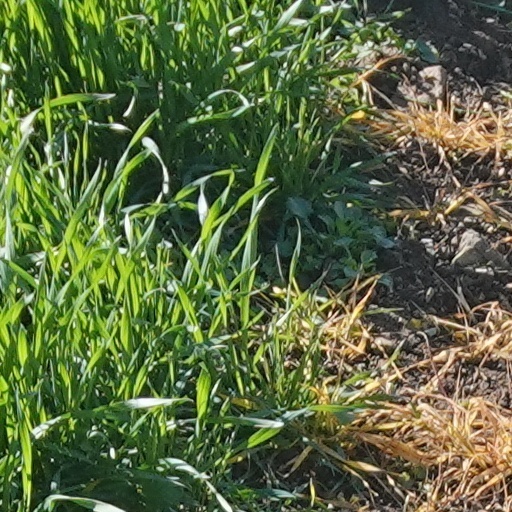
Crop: wheat